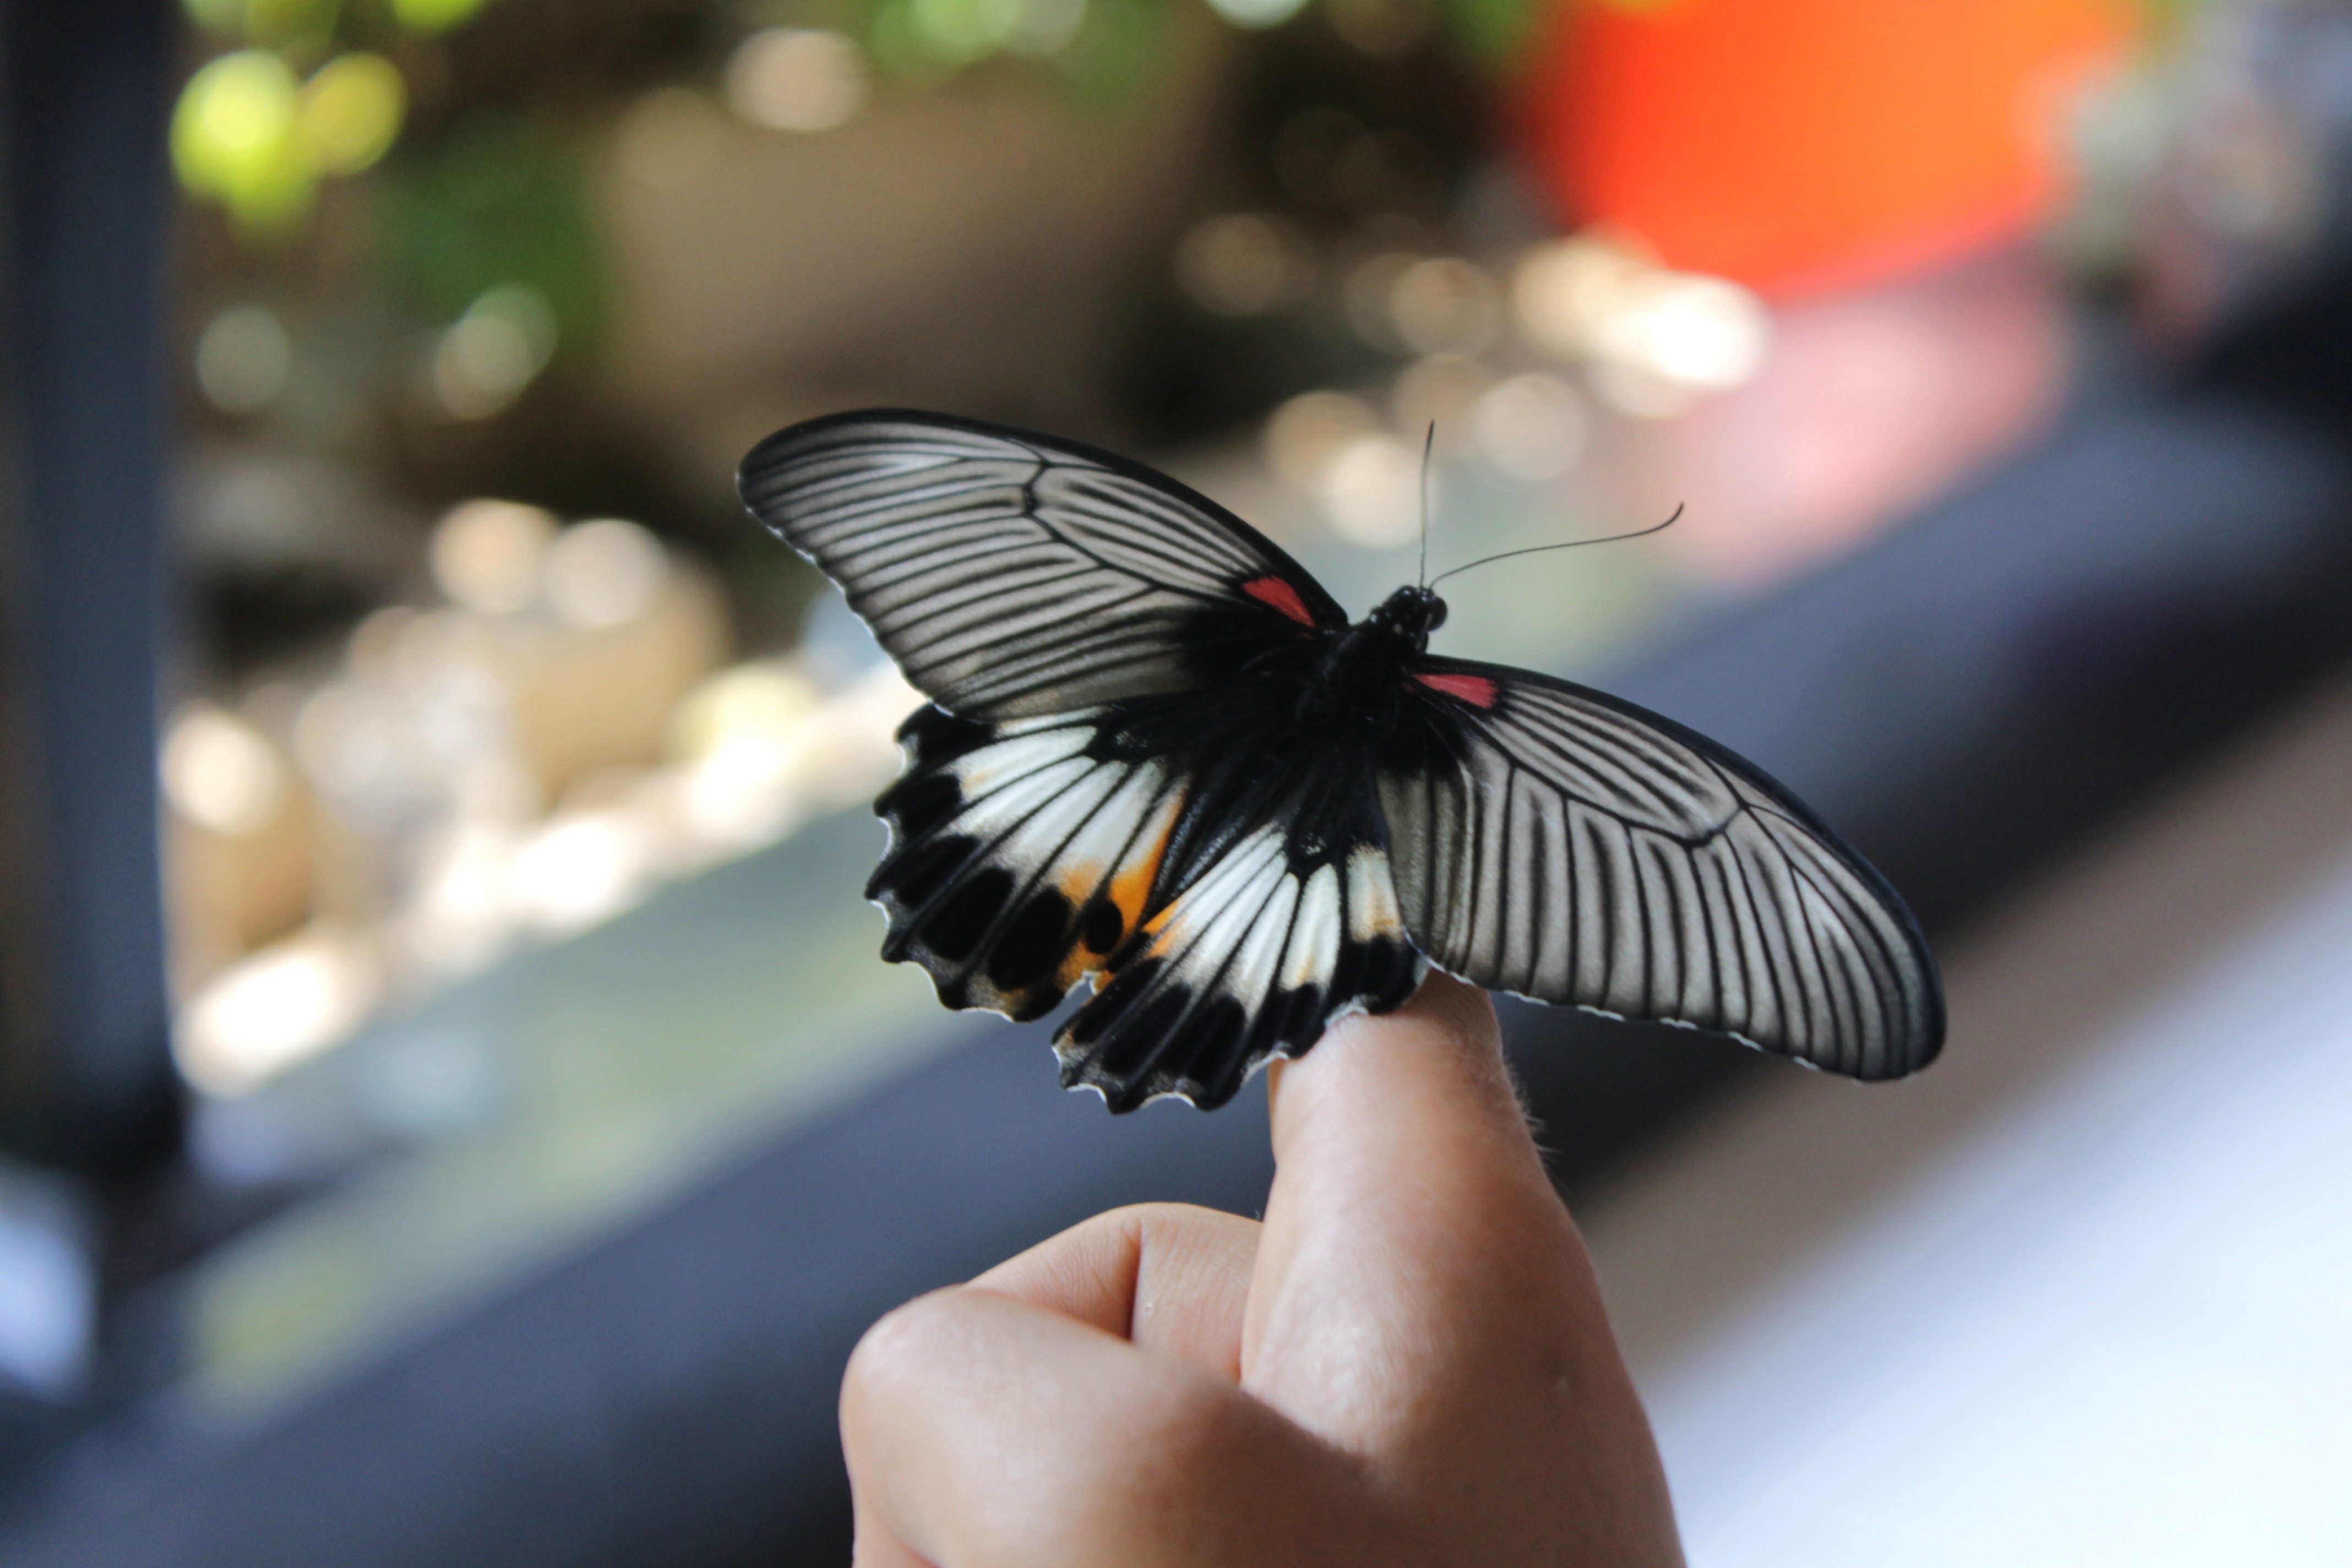
wing, photography, flower, animal, insect, butterfly, black, fauna, invertebrate, close up, macro photography, pollinator, moths and butterflies